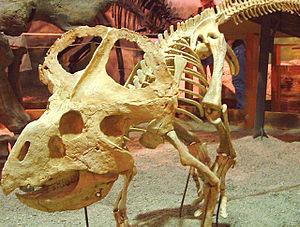
Les Ceratopsia ou cératopsiens constituent un groupe éteint de dinosaures herbivores qui a proliféré en Asie et en Amérique du Nord au Crétacé. La super-famille inclut les familles Psittacosauridae, Protoceratopsidae et Ceratopsidae, qui toutes deux sont représentées par des quadrupèdes caractérisés par leurs cornes et collerettes. Ces collerettes pourraient être apparues en tant que point d'attache musculaire, pour plus tard s'étendre pour la défense et/ou la parade.
Depuis l'invention du mot anglais dinosaur en 1842, les dinosaures ont été représentés de façon variée dans les livres, films, programmes de télévision ou œuvres d'art qui leur ont été consacrés. Ces multiples représentations culturelles des dinosaures ont eu pour objectifs le divertissement ou l'éducation de leur public. Elles ont parfois visé le réalisme, comme dans les films des années 1990 et 2000, ou ont parfois eu un caractère plus fantastique, comme dans les films de monstres des années 1950 et 1960.